Querétaro Intercontinental Airport

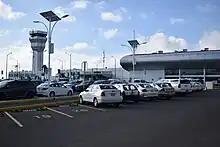
Querétaro Intercontinental Airport exterior from the car rental area

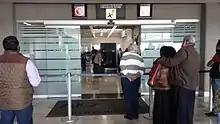
Terminal entrance

FedEx began operations in October 2011, introducing regular flights to its World Hub in Memphis, Tennessee, using a Boeing 727 with a 22-ton capacity, later upgrading to a larger-capacity Boeing 757. In 2012, DHL initiated operations using a Boeing 767 from ABX Air, equipped with a 42-ton capacity, on the route Querétaro-Guadalajara-Cincinnati. Furthermore, Aeronaves TSM, an aviation company based in Saltillo, established its maintenance hangar at the airport's facilities.